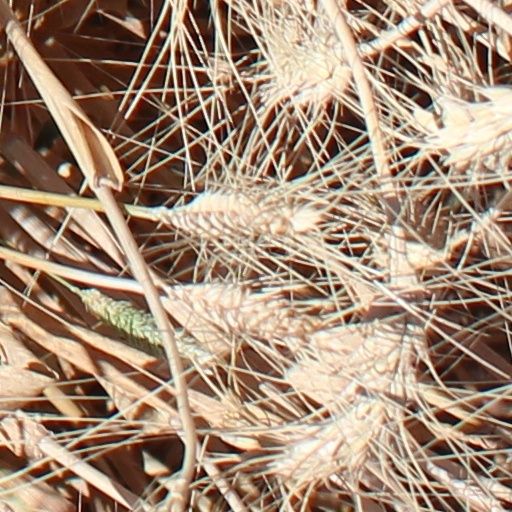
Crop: wheat